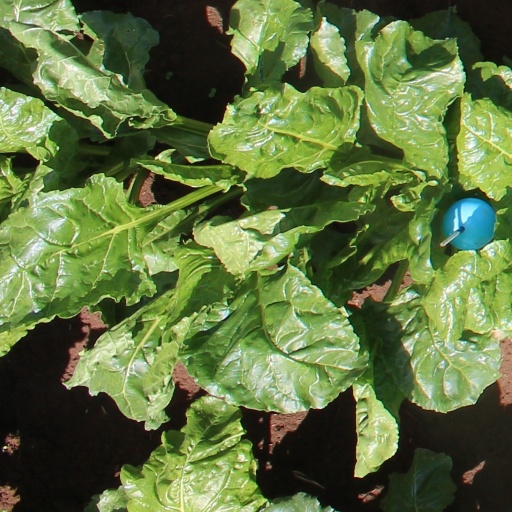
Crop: sugar beet